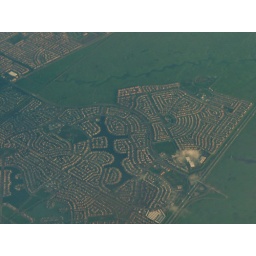
There are tons of secret signs writ large over the west coast of USA...if you know how to look...